Montmeillant

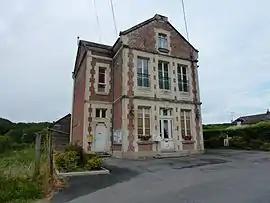
Town hall

Montmeillant is a commune in the Ardennes department in northern France.